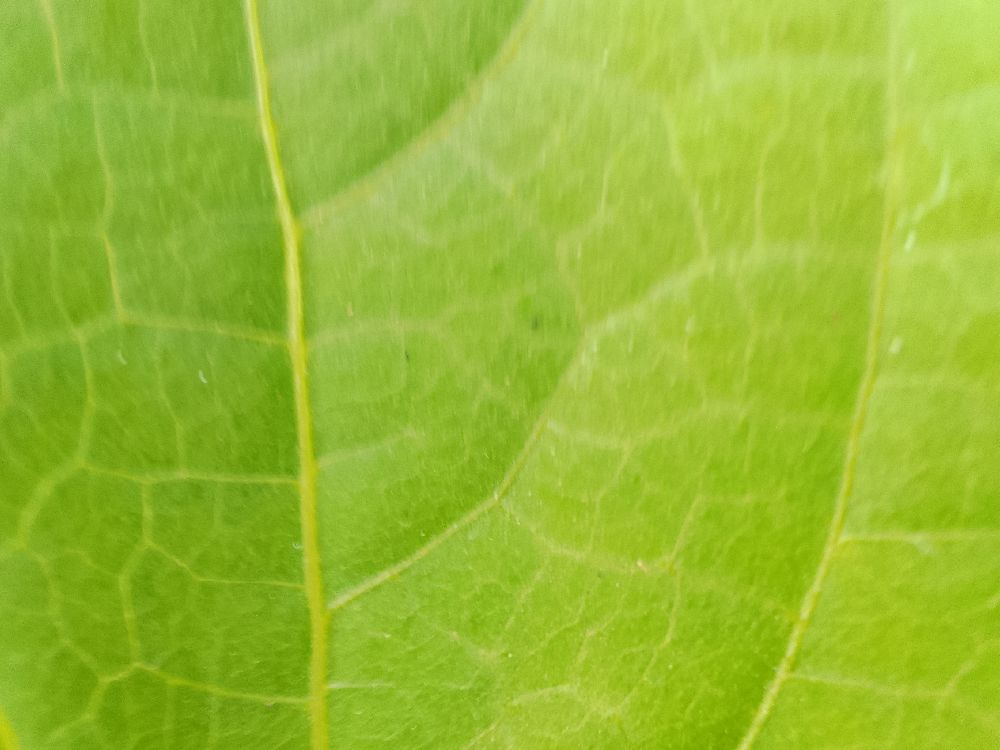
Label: healthy